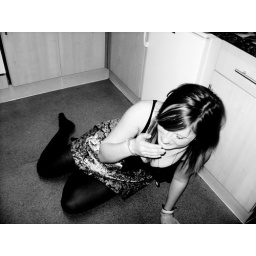
Another drama by the kitchen sink tonight...